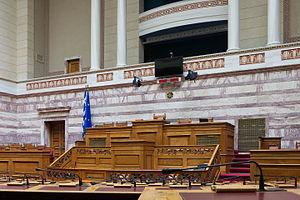
La tribune de l'hémicycle du Parlement Hellénique, Athènes, Grèce.
La XVIᵉ législature du Parlement hellénique est la législature du Parlement hellénique du 5 février au 28 août 2015. Elle est composée des 300 députés élus lors des élections législatives grecques de janvier 2015. Il s'agit de la seizième législature de la Troisième République hellénique.